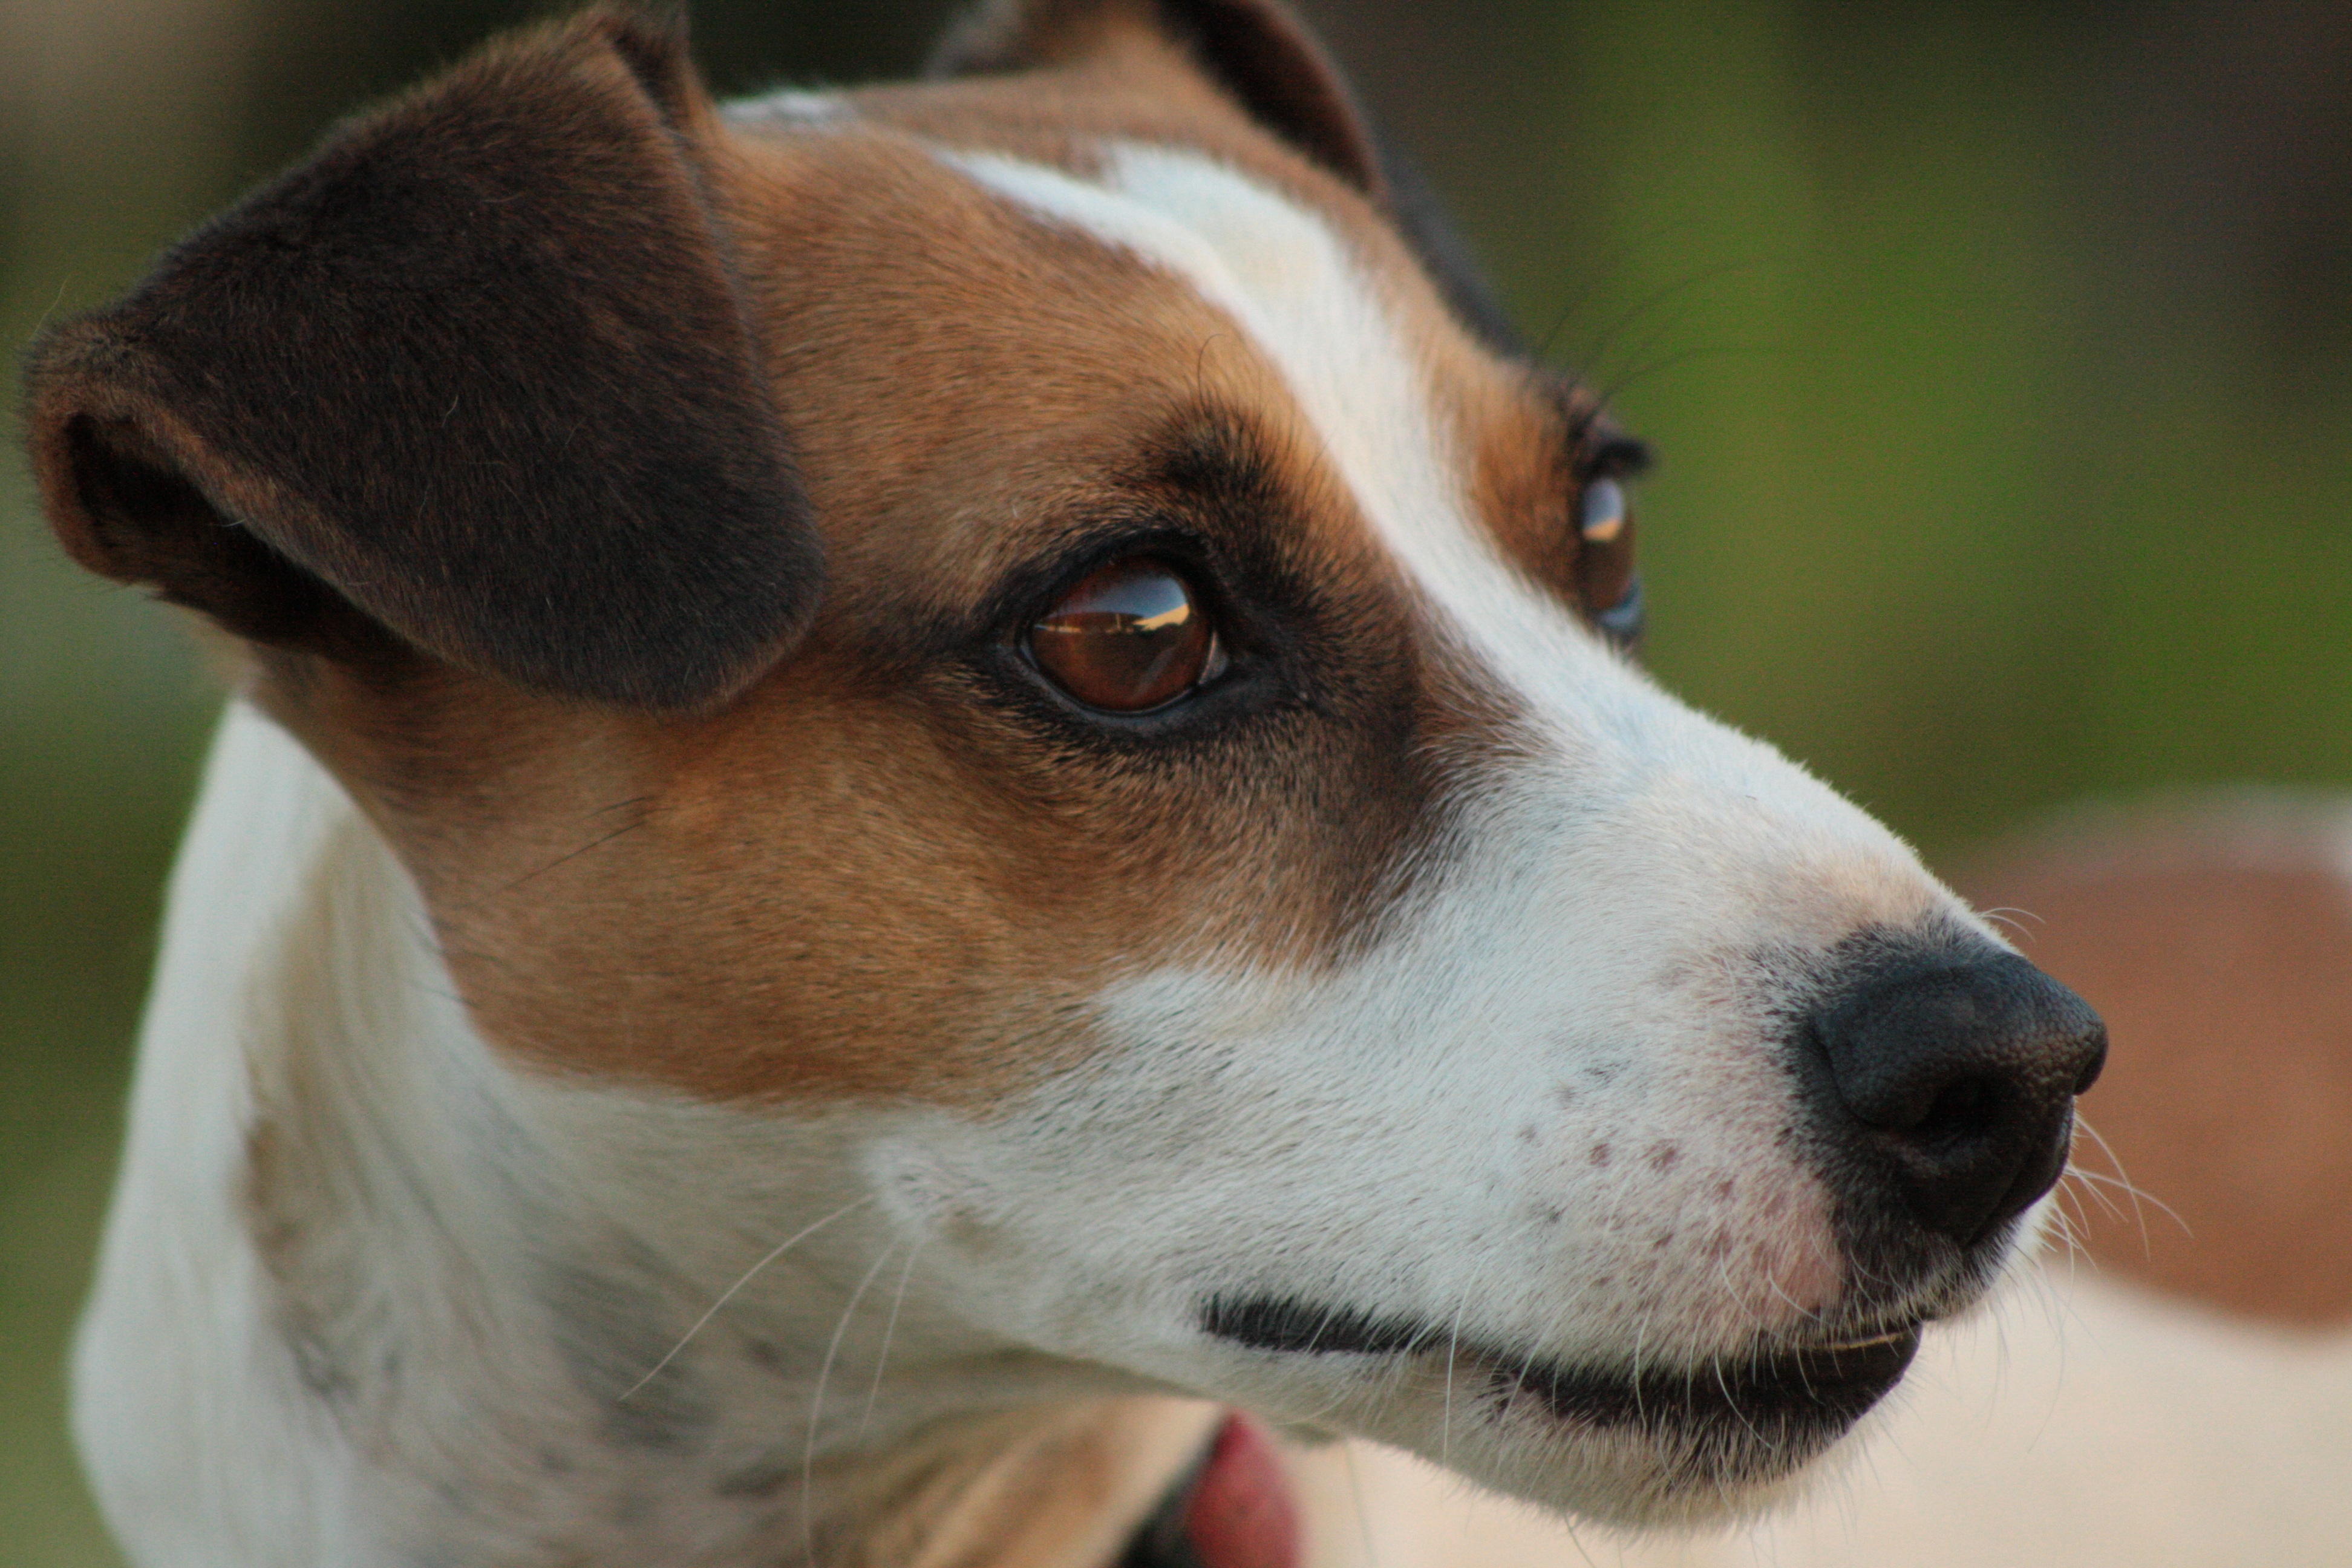
puppy, dog, animal, canine, pet, mammal, close up, nose, whiskers, snout, vertebrate, dog breed, terrier, doggy, purebred, parson russell terrier, jack russell, jack russell terrier, dog like mammal, carnivoran, russell terrier, danish swedish farmdog, toy fox terrier, brazilian terrier, miniature fox terrier